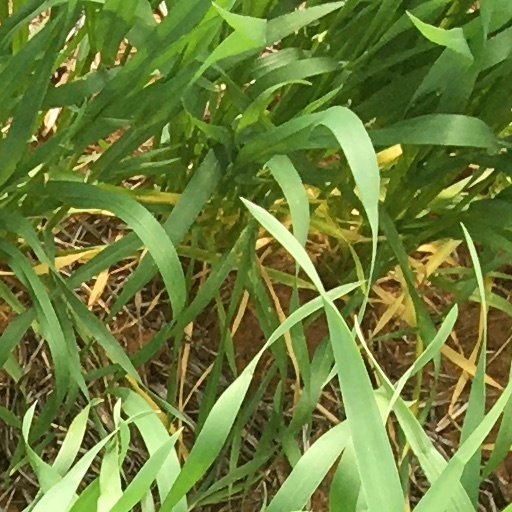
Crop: wheat